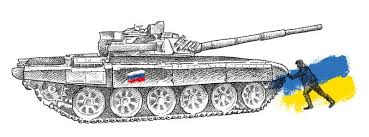
Label: Tank